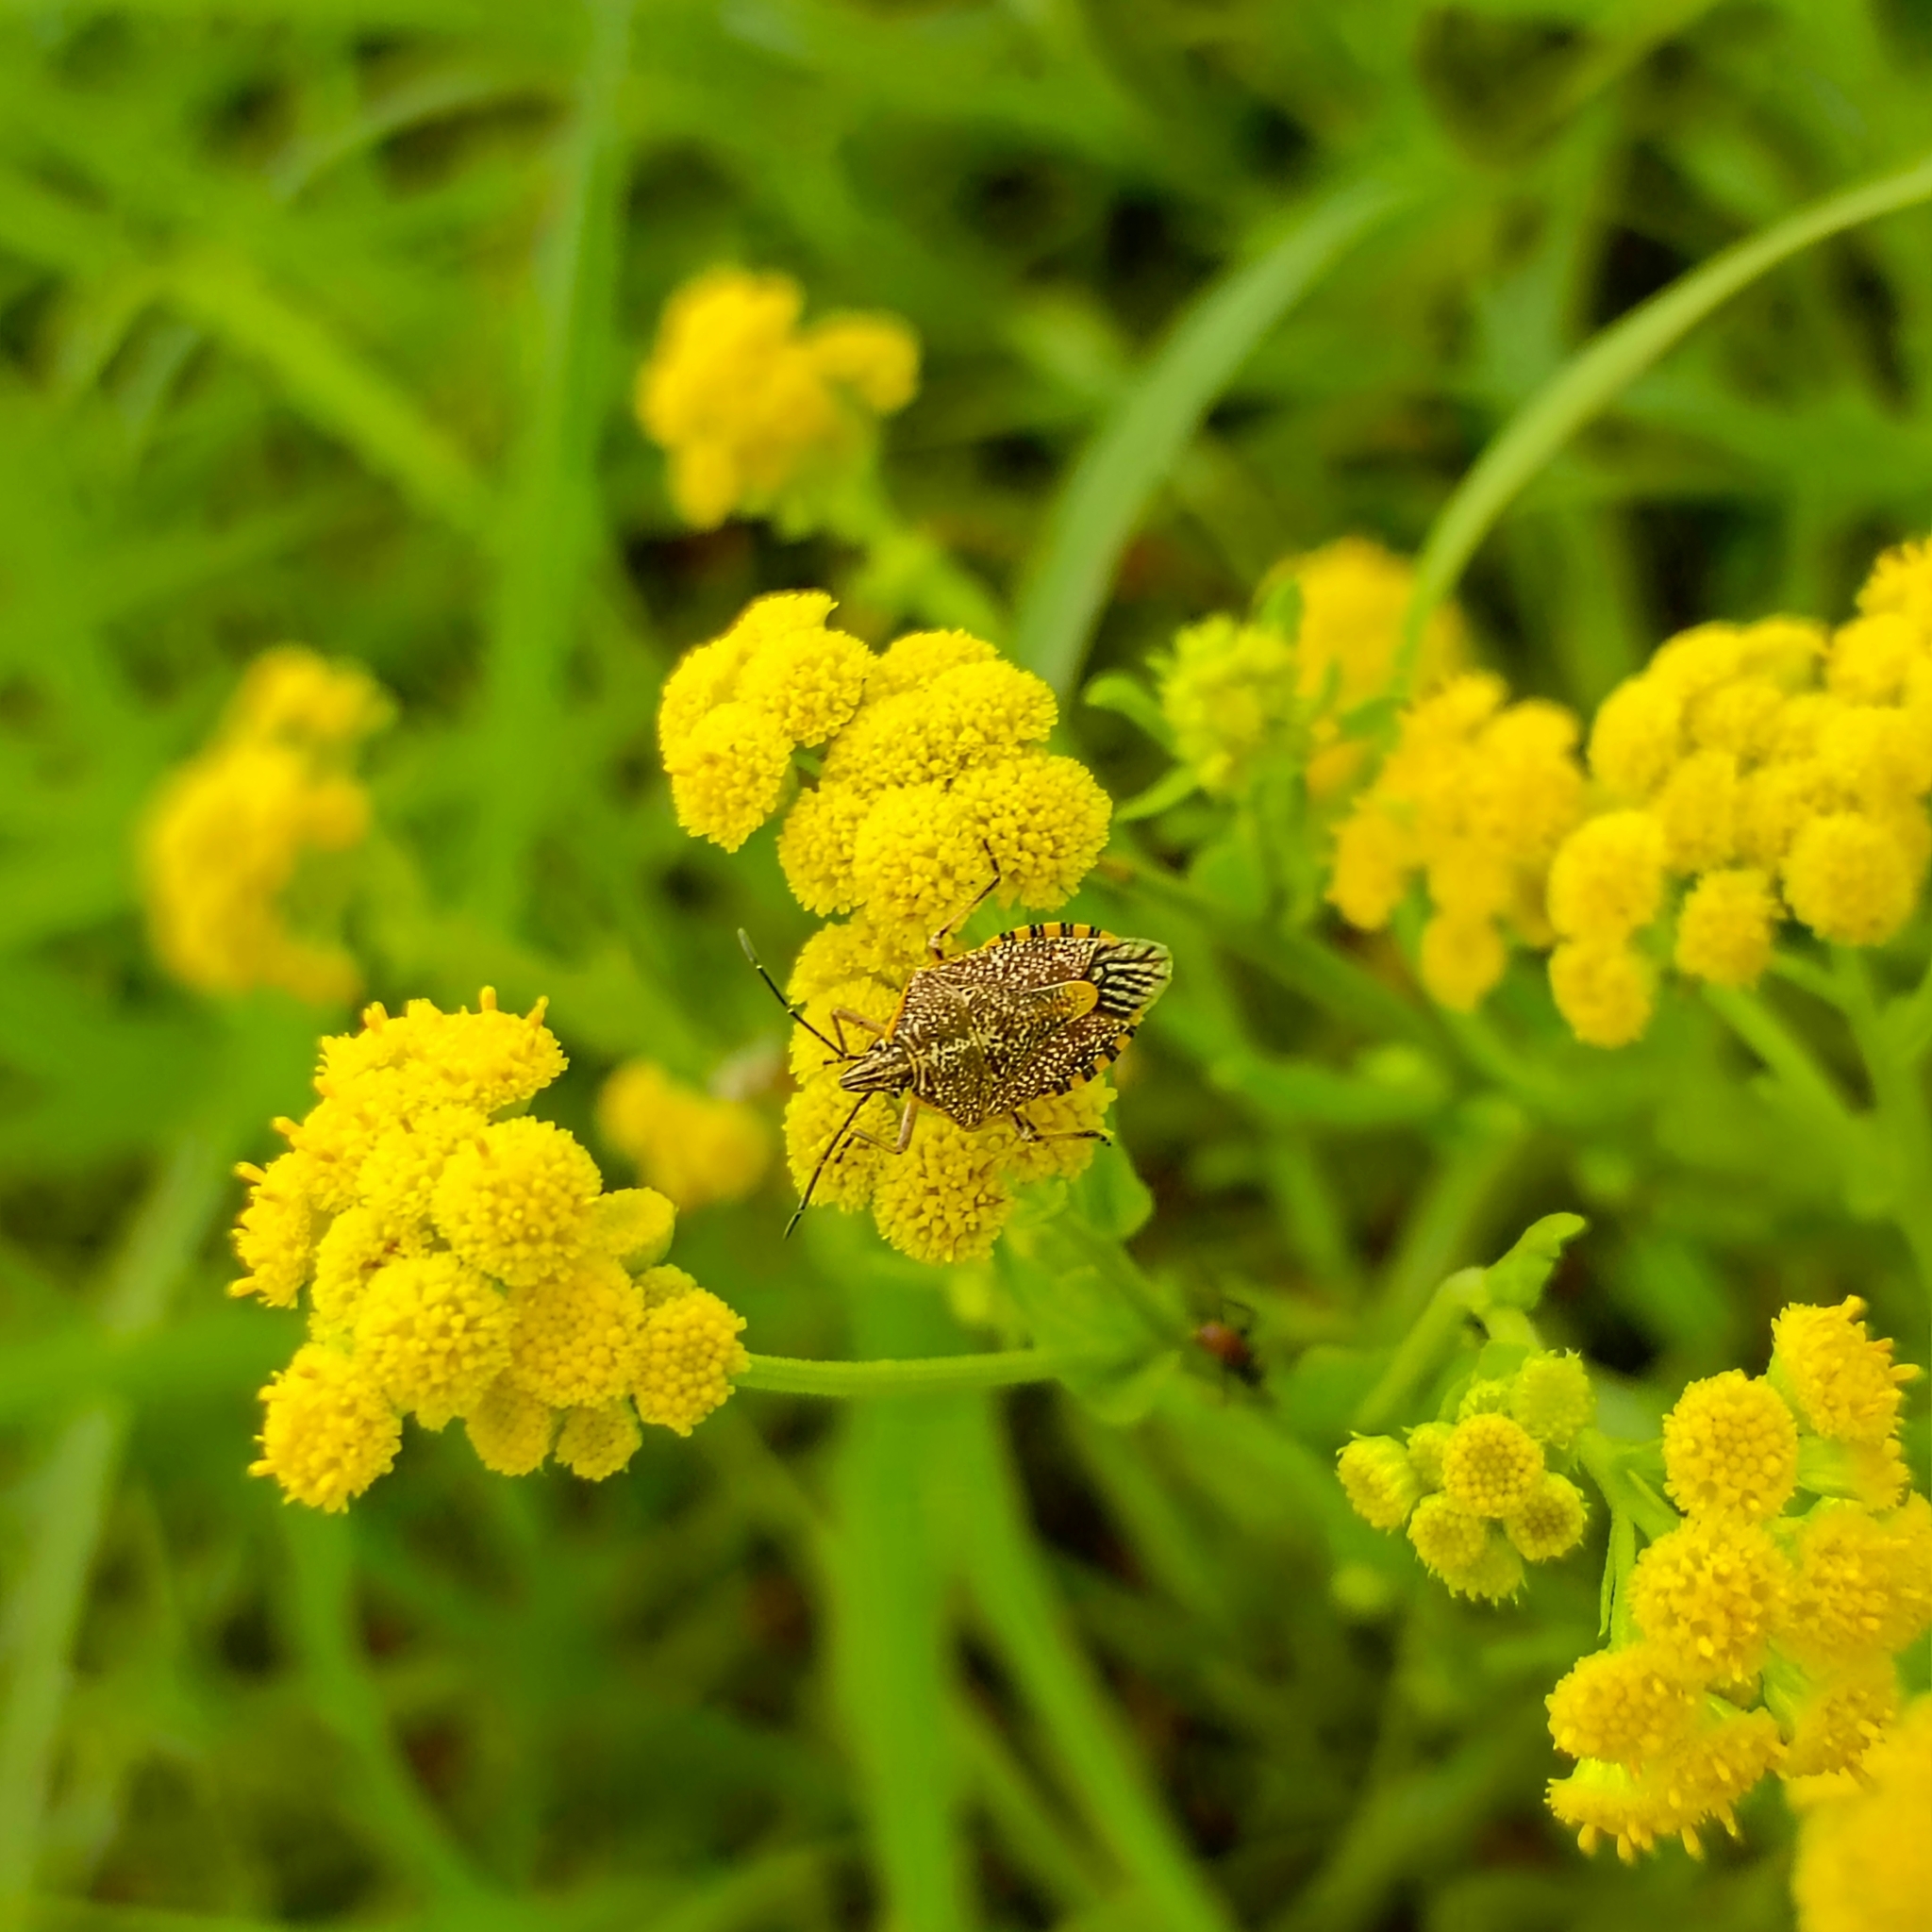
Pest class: stink_bug